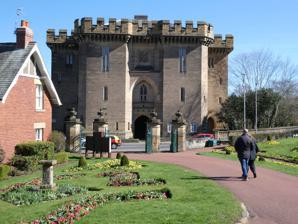
Building: Morpeth Court
Country: United Kingdom
Year built: 1828
Municipal building in Morpeth, England Morpeth Court Morpeth Court Location Castle Bank, Morpeth Coordinates 55°09′54″N 1°41′07″W / 55.1651°N 1.6854°W / 55.1651; -1.6854 Built 1828 Architect John Dobson Architectural style(s) Gothic Revival style Listed Building – Grade II* Official name The Court House Designated 11 August 1950 Reference no. 1303244 Shown in Northumberland Morpeth Court is a former judicial structure on Castle Bank, Morpeth, Northumberland , England. The structure, which used to be the entrance block for a prison as well as the main courthouse for the area, is a Grade II* listed building. History The original custodial facility for the area was Morpeth Castle which was used for incarcerating criminals from at least the early 16th century. When this arrangement became inadequate, the local lord of the manor , Charles Howard, 3rd Earl of Carlisle , made a site on Bridge Street available and a new prison opened there on 30 November 1704. The Bridge Street Prison was refurbished in 1774 but, by the early 19th century, it was also inadequate and it was converted into a private house. The proposed layout for the site on Castle Bank involved an octagonal outer wall, a rectangular prison building at the centre of the site and an entrance block at the front breaking the outer wall at that point. The complex was designed by John Dobson in the Gothic Revival style , built in ashlar stone at a cost of £71,000 and was completed in November 1828. The design of the entrance block involved a symmetrical main frontage of three bays facing onto Castle Bank. The central bay, which was recessed, featured an arched opening on the ground floor, a bi-partite mullioned and transomed window on the first floor and a panel bearing a carving of the borough coat of arms on the second floor. The outer bays, which featured canted corners, were fenestrated with small diamond-paned windows on the ground floor, lancet windows on the first floor and pairs of closely-set lancet windows on the second floor. There were towers projecting from the side elevations and the roof was heavily castellated . The entrance block contained an imperial staircase leading up to a semi-circular courtroom above. The courtroom was first used for a county meeting to discuss the Reform Bill in February 1831 and was first used for the quarter sessions in April 1832. Following the implementation of the Capital Punishment Amendment Act 1868 , which abolished the practice of public executions , Richard Charlton, who had been convicted of murdering his wife, became the first person to be executed inside the prison in December 1875. After prisoners were transferred to Newcastle Gaol , which had also been designed by Dobson, the prison closed in 1881. The prison block was demolished in the late 19th century and a police station was built on that part of the site. The entrance block, which became known as The Courthouse, continued to be used as a magistrates' court until hearings moved to Bedlington in 1980. It was then sold, for a nominal sum, to a developer who converted it into a nightclub. After the night-club became a magnet for young late-night trouble-makers, it closed in 1990. The courtroom was then used as a ladies-only health club from in 1998 until 2006. The building was marketed for sale in 2007 and subsequently converted into apartments. See also Grade II* listed buildings in Northumberland References